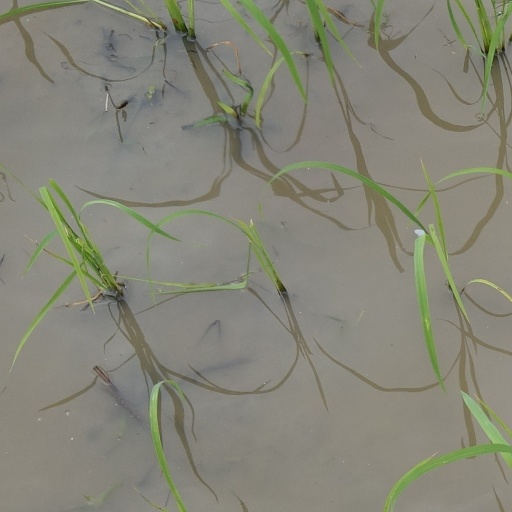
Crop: rice